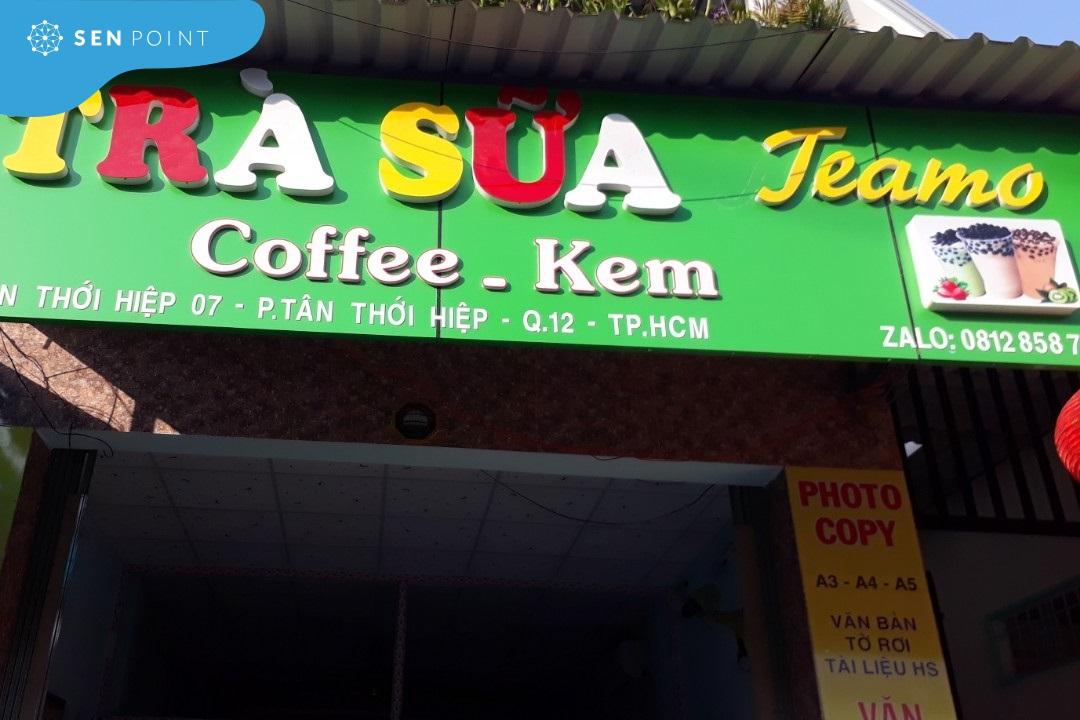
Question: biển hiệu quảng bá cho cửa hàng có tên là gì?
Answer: trà sữa teamo